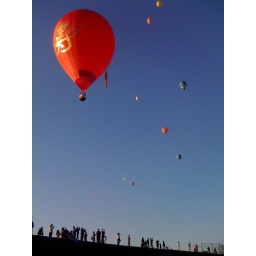
Oct. 12, 2009. Beautiful blue sky day to go &amp;quot;up, up and away&amp;quot; in a hot air balloon.